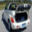
Label: automobile